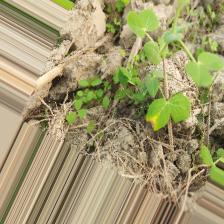
Label: Ascochyta blight